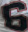
Number: 6